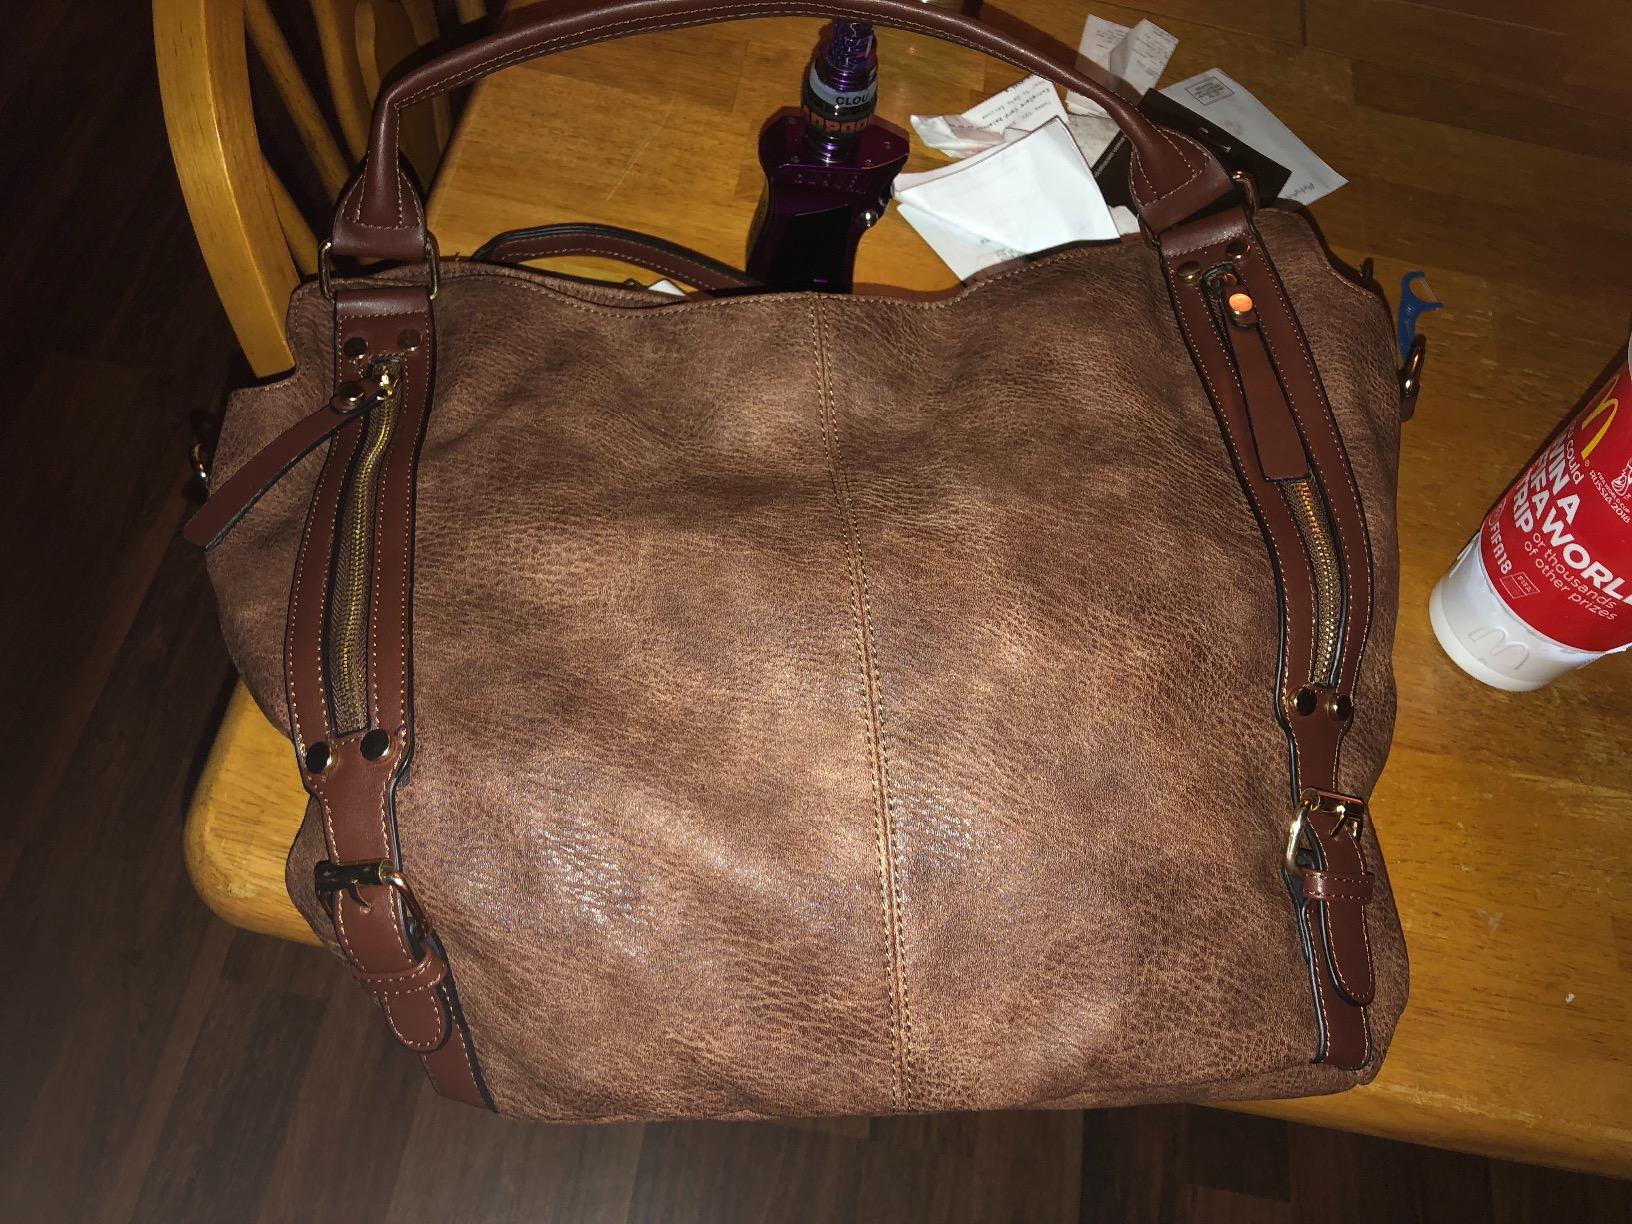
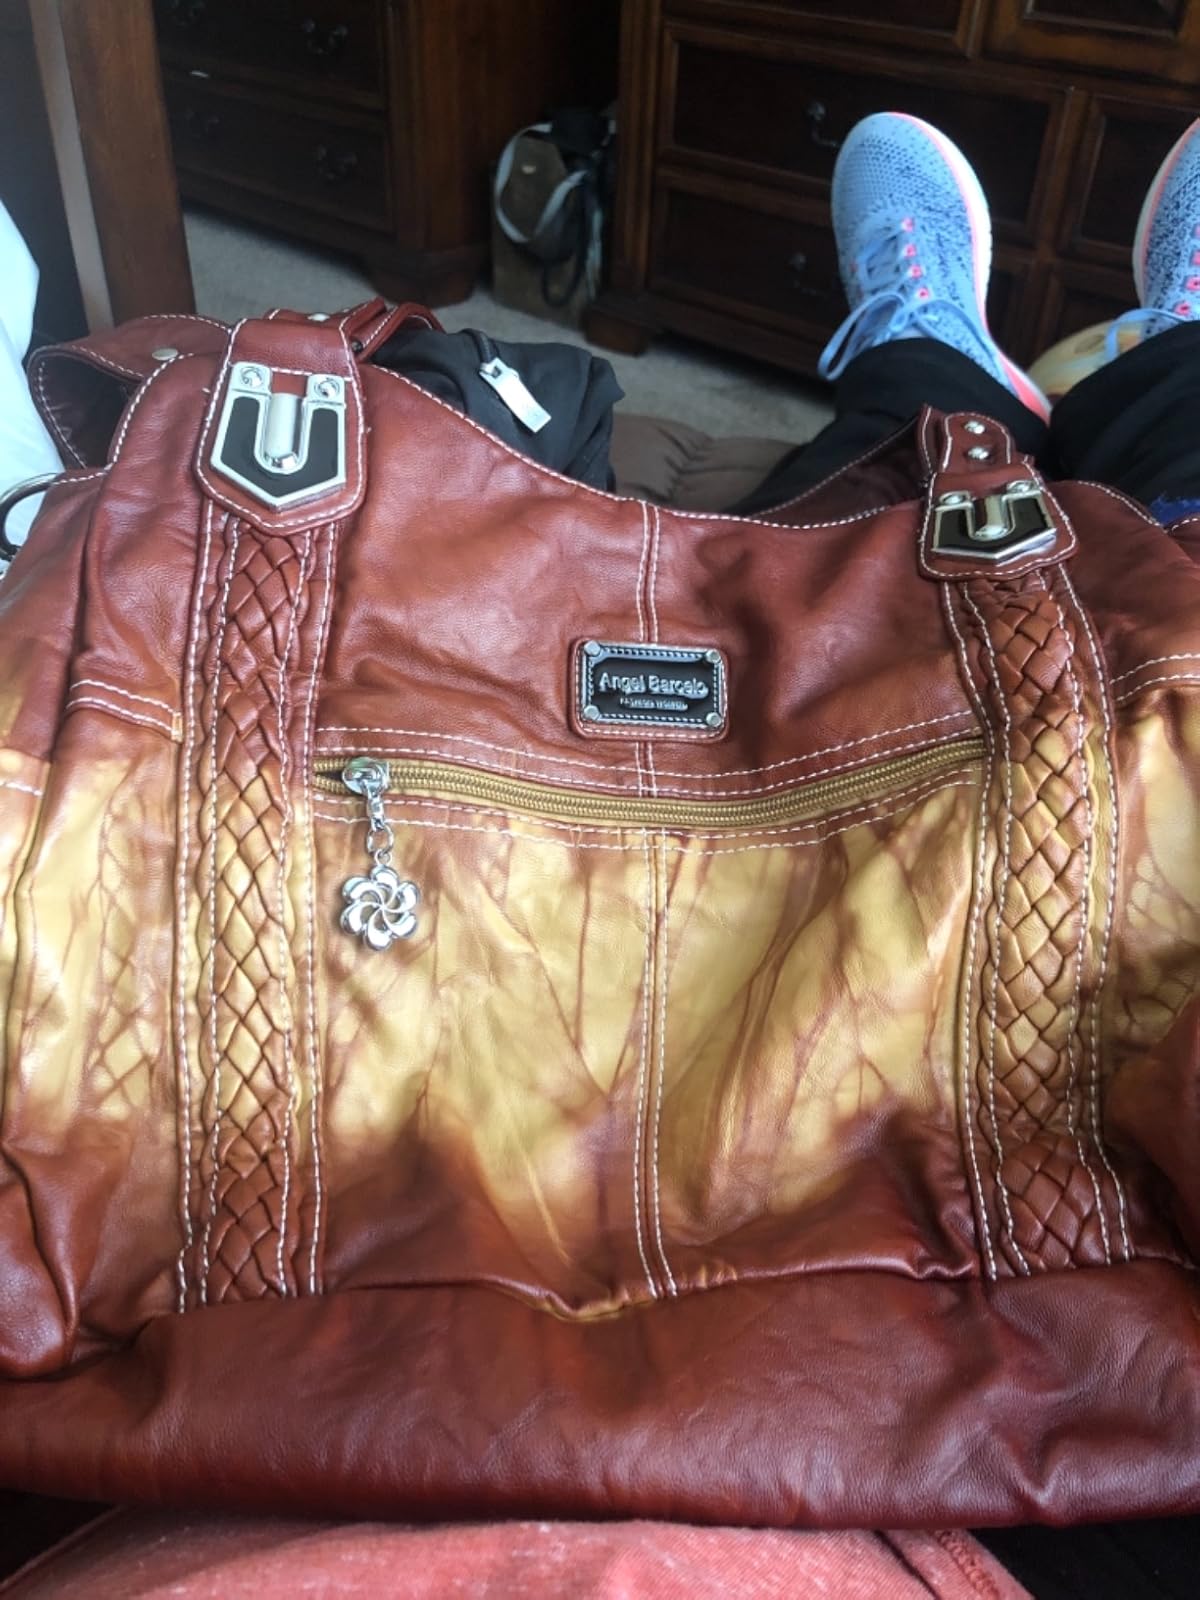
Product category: accessories_handbag
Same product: no